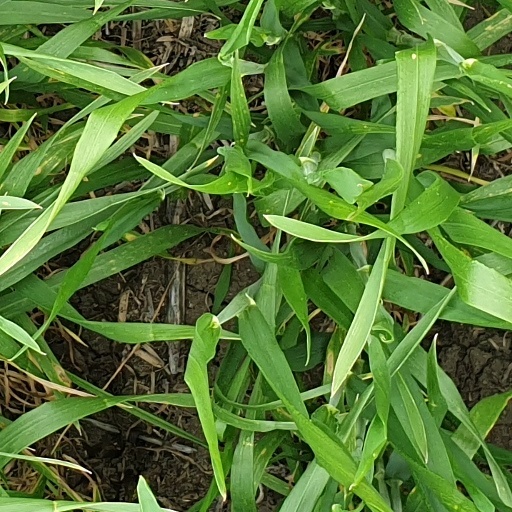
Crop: wheat